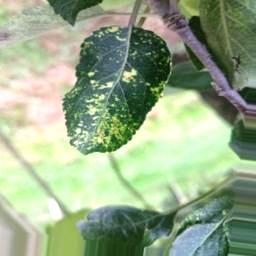
Label: Apple_Mosaic